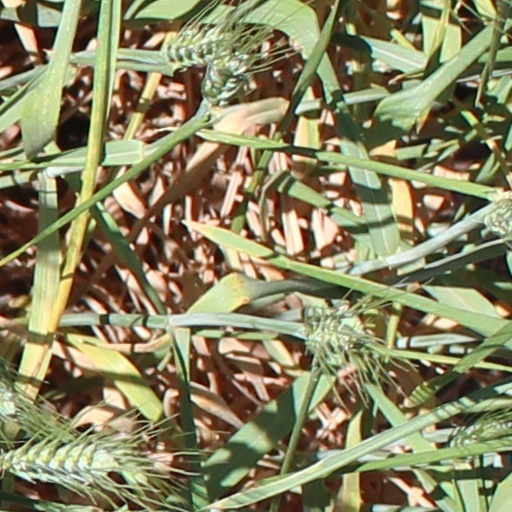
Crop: wheat